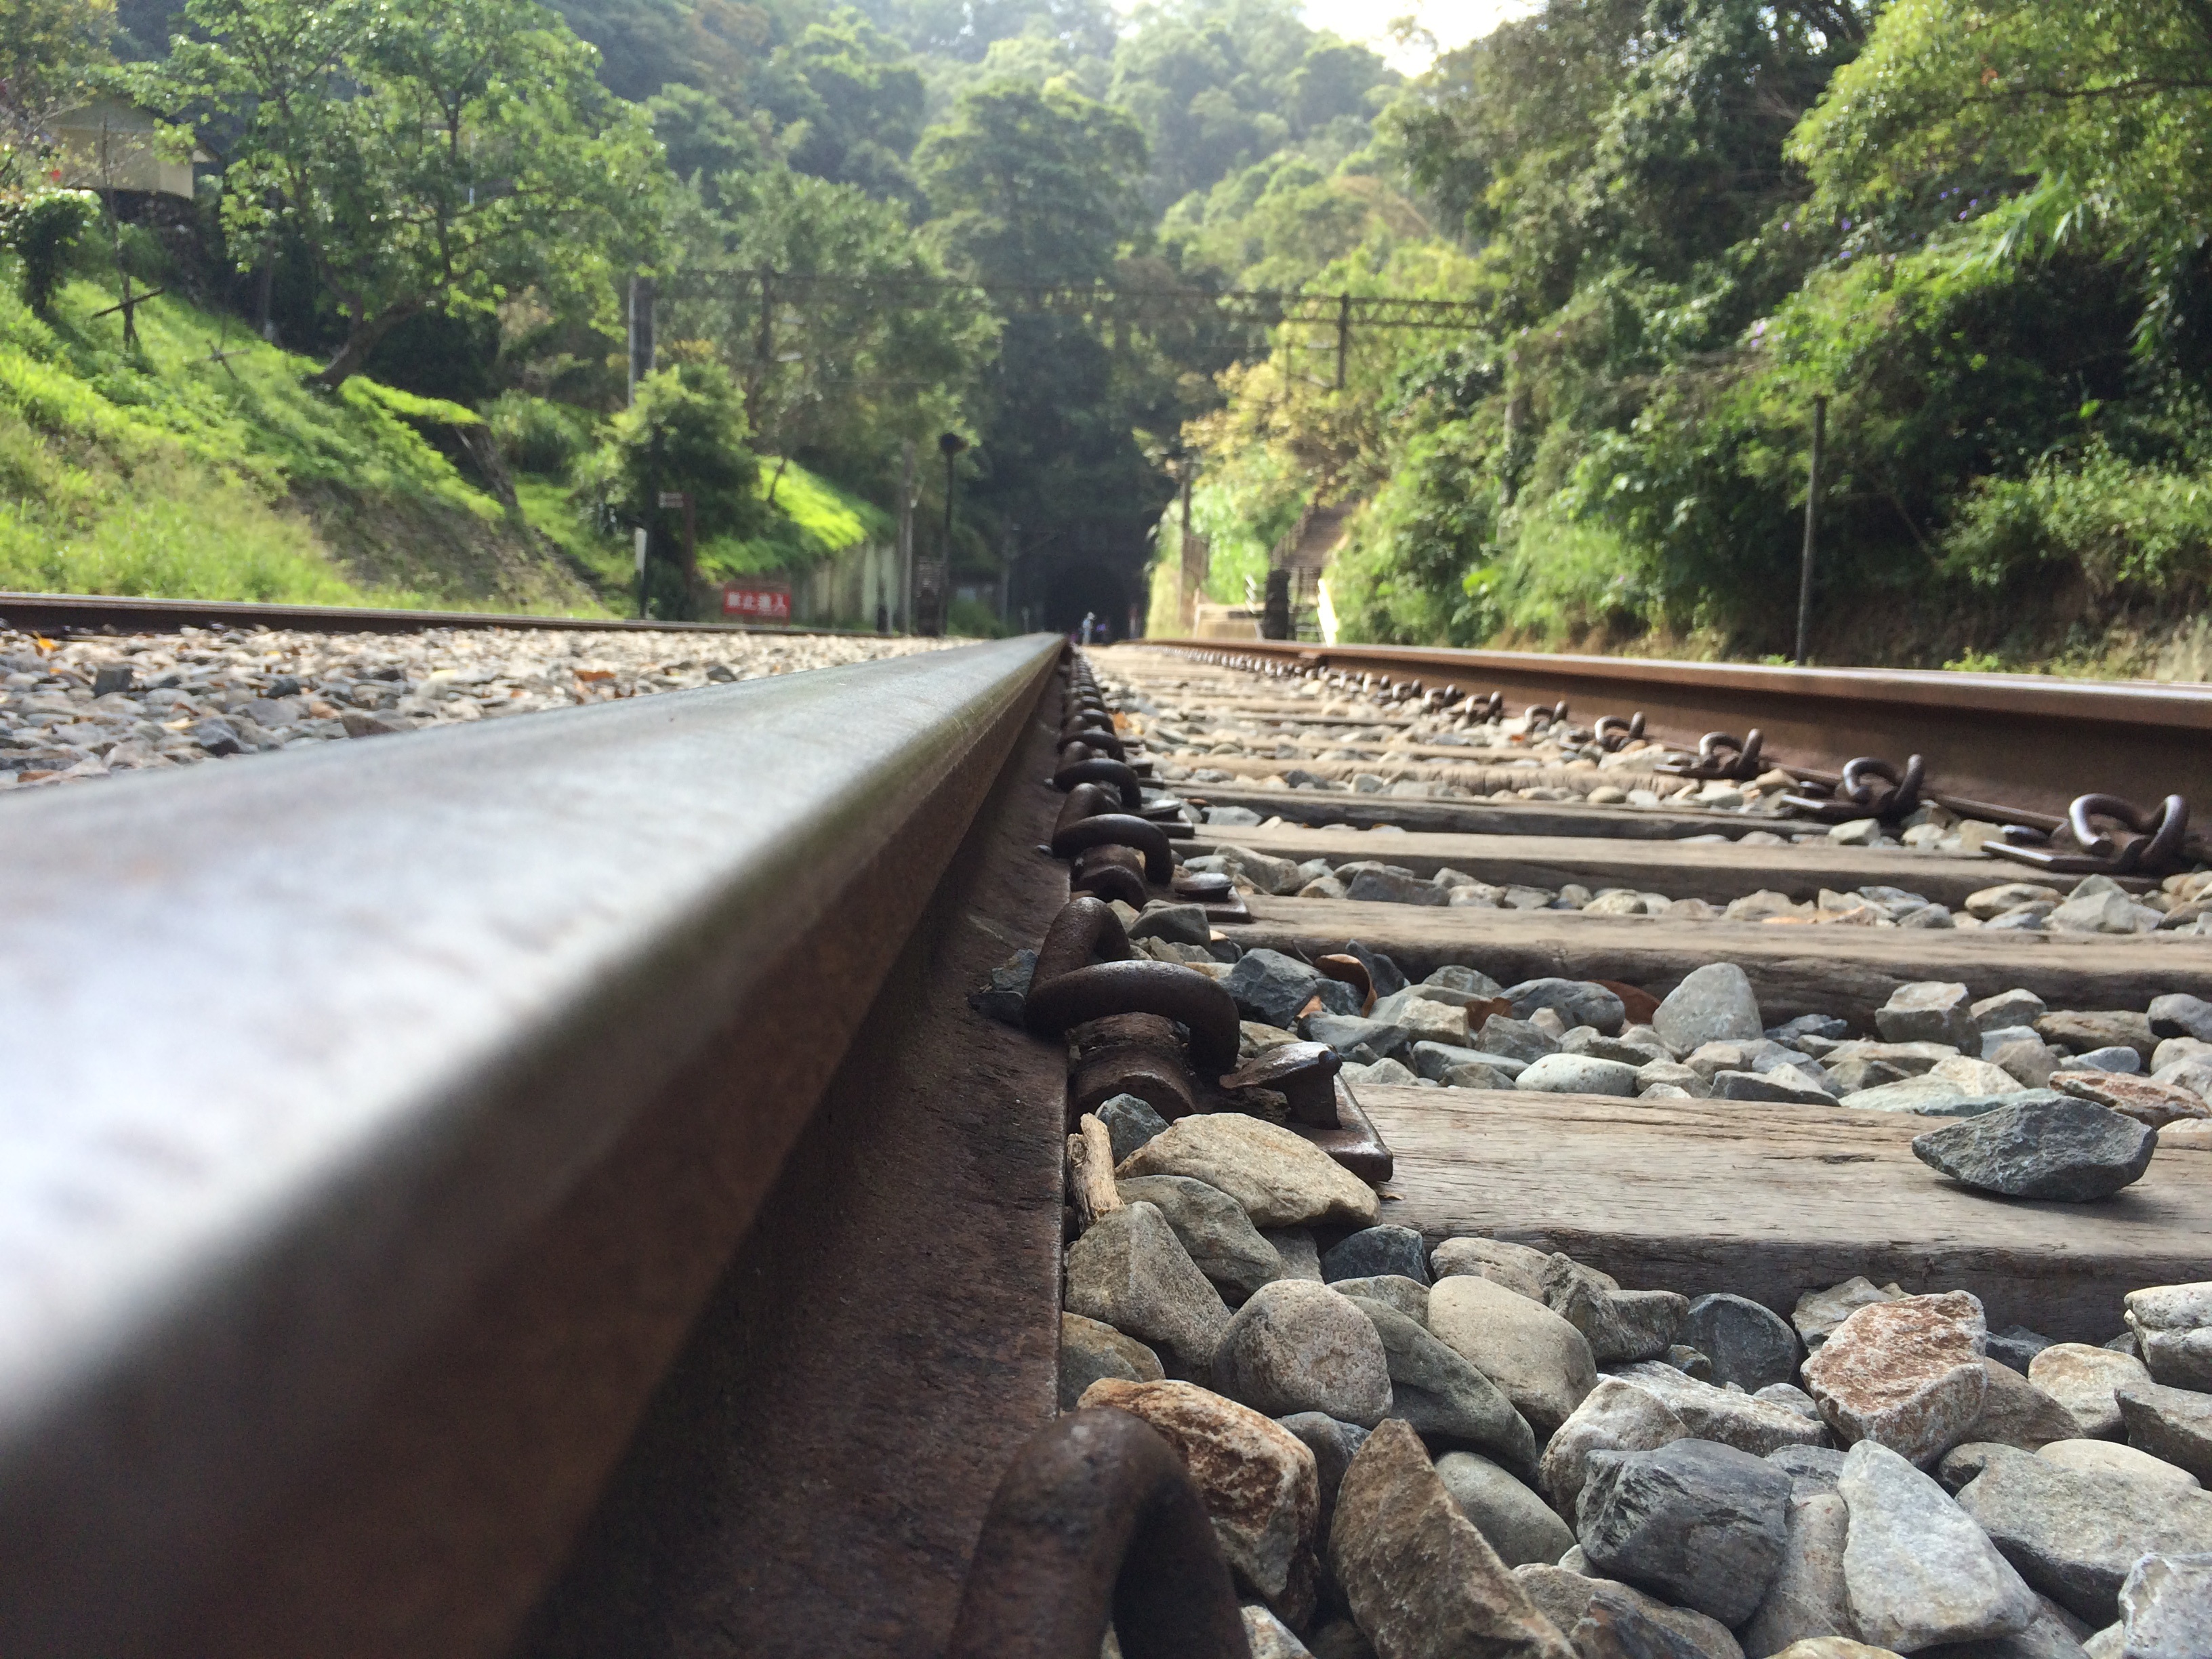
water, track, river, transport, reservoir, waterway